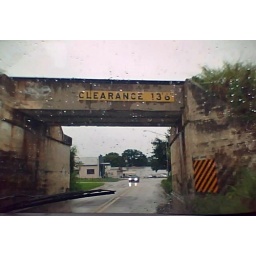
driving in the car and thought this bridge would take a neat picture is all